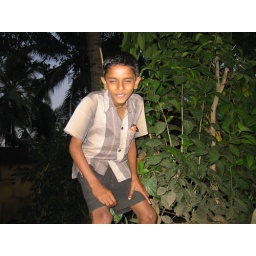
Sailing in the backwaters of Karela. He has got his tiger in the shirt pucket.